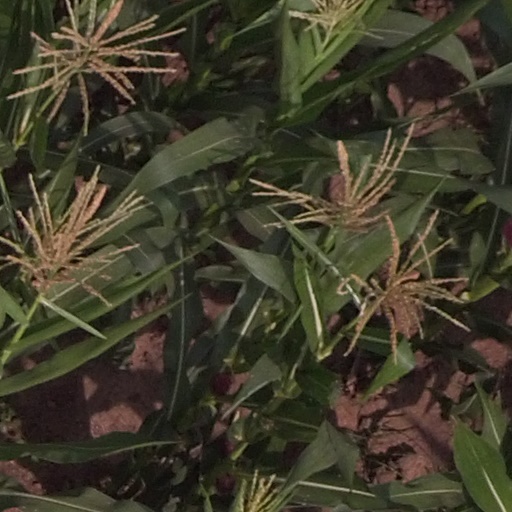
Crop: maize; corn